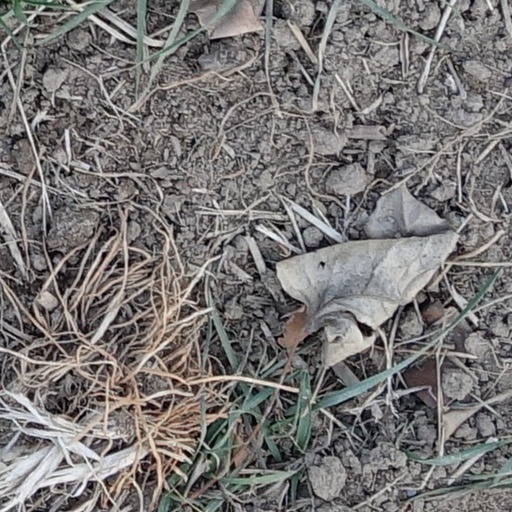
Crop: wheat